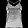
Label: Shirt